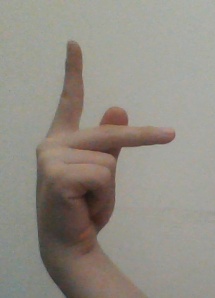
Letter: dha